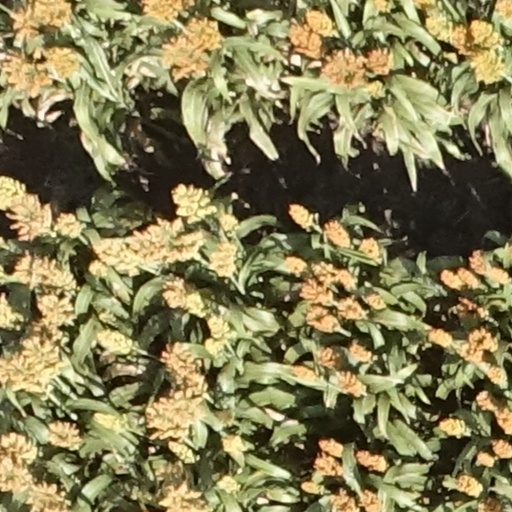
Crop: sorghum